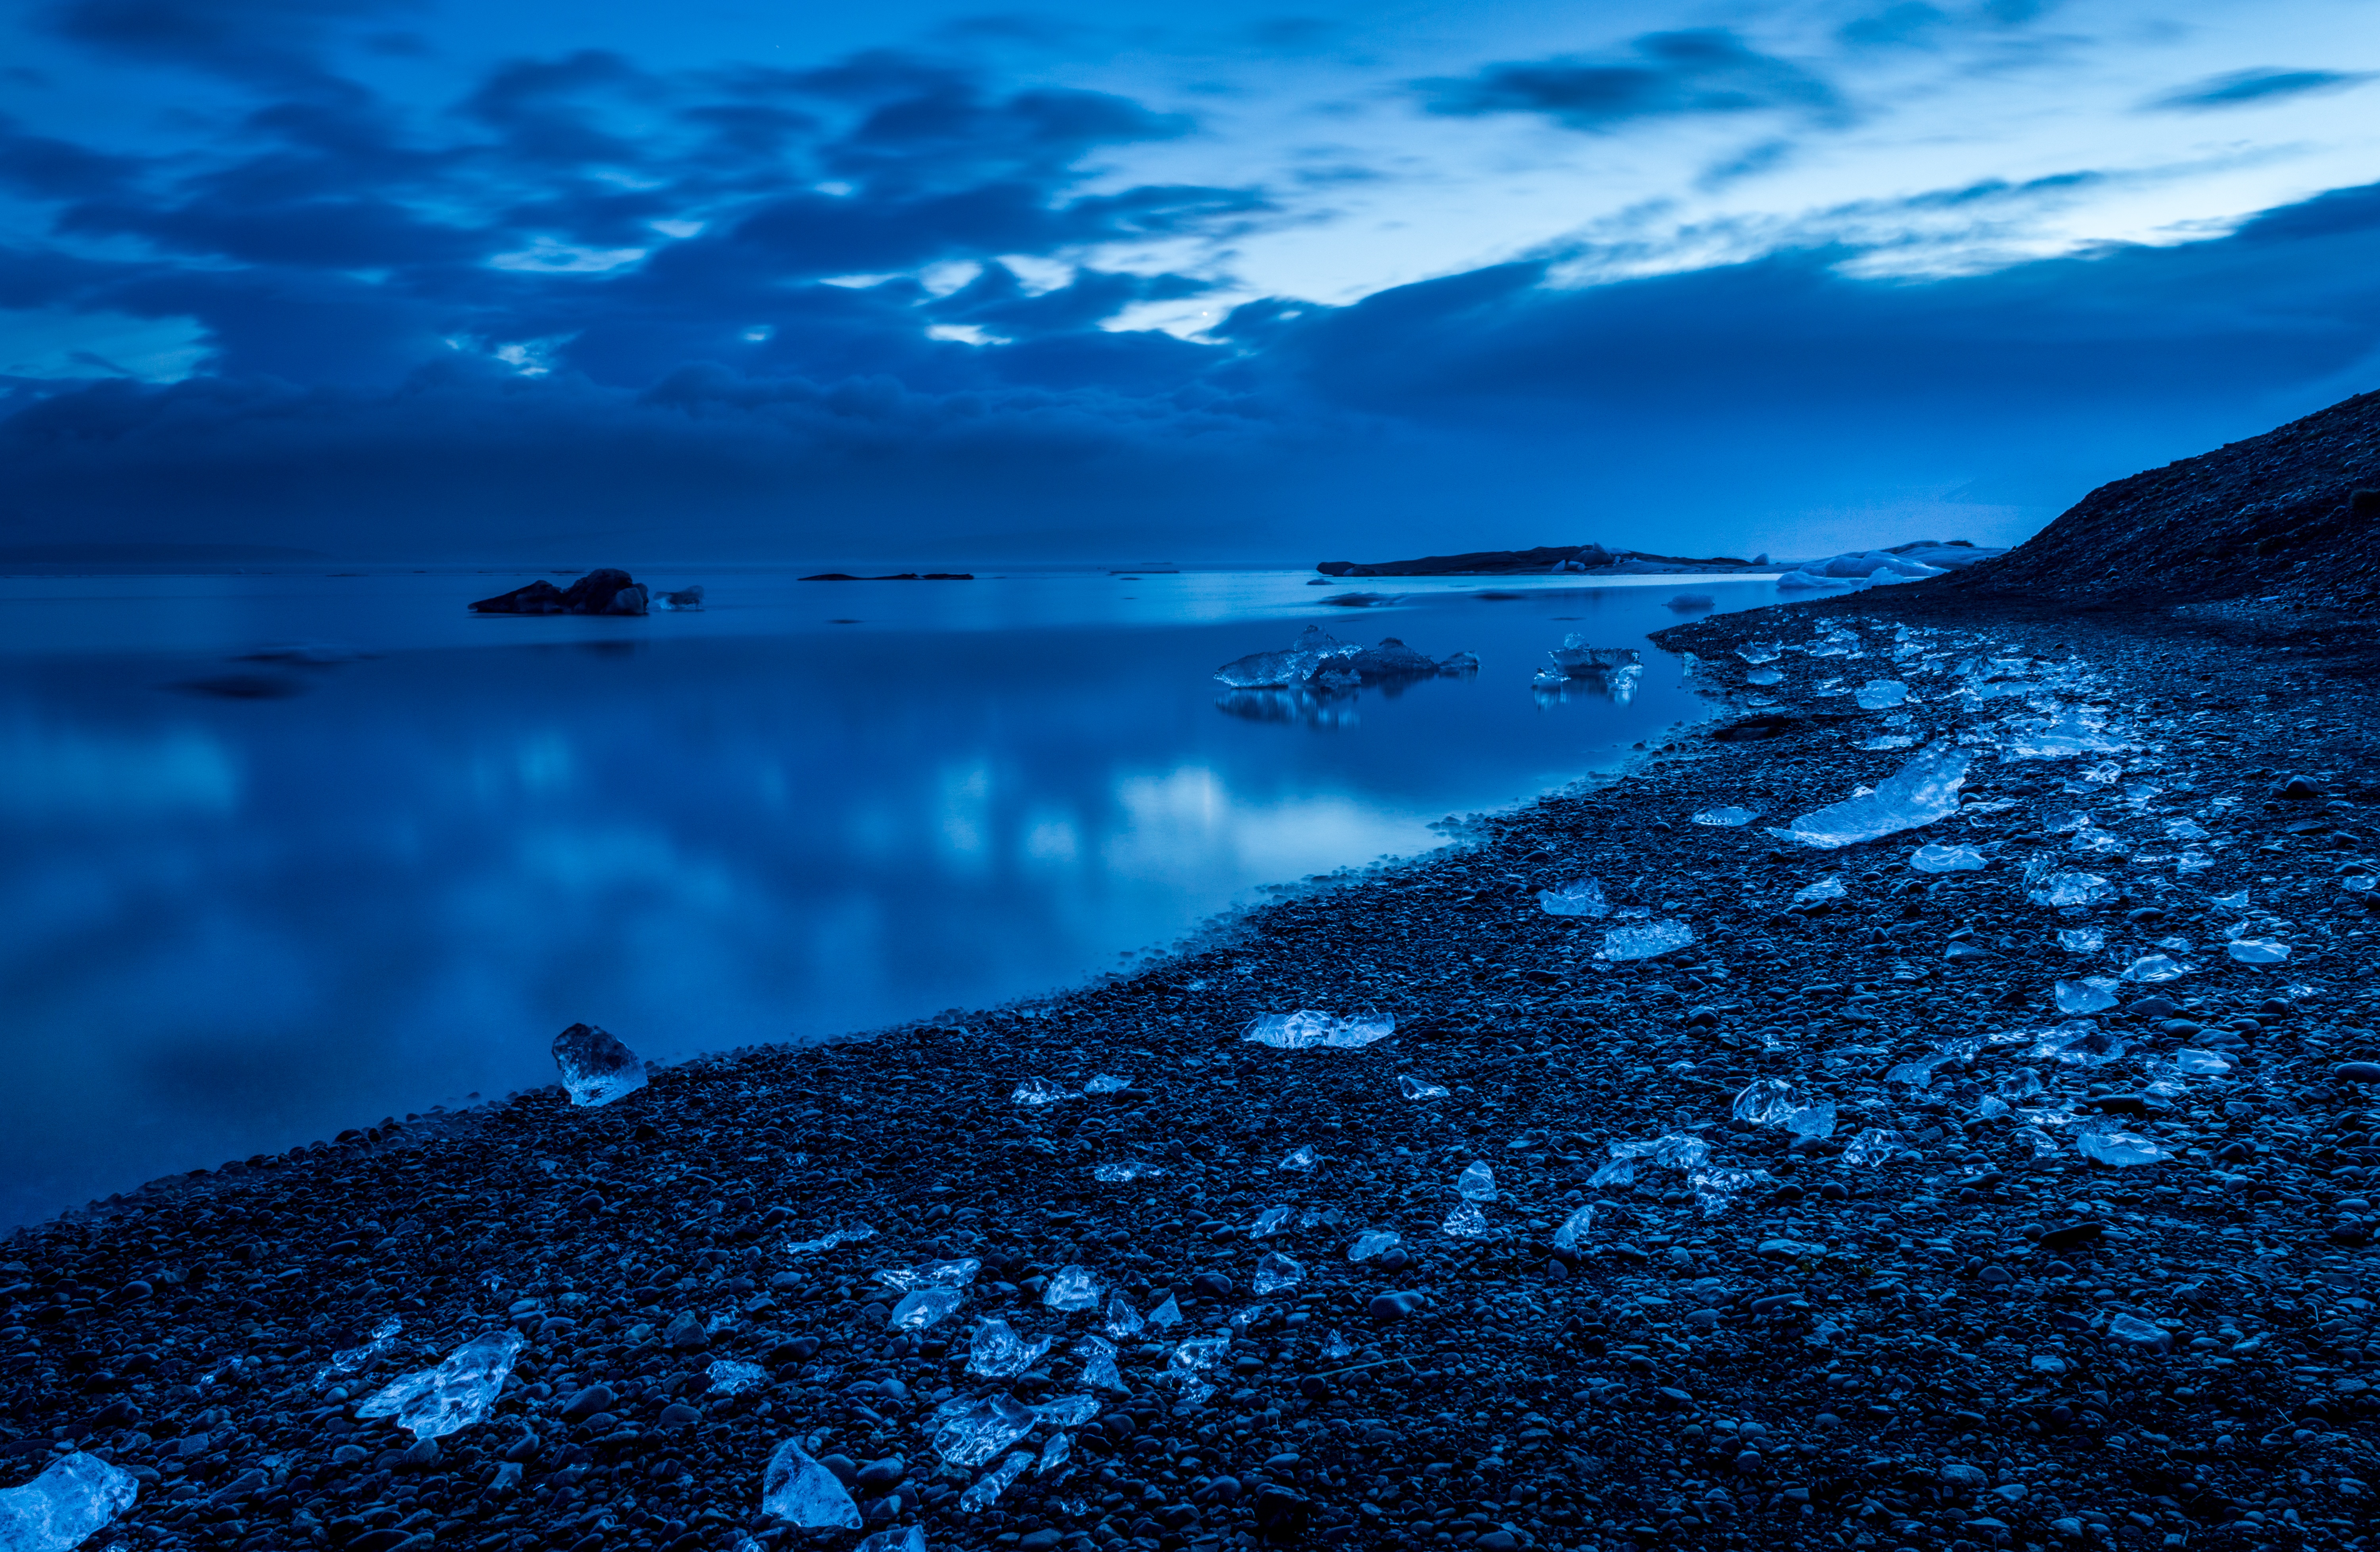
beach, sea, coast, water, nature, ocean, horizon, mountain, cloud, sky, sunrise, sunset, sunlight, morning, shore, lake, dawn, mountain range, dusk, reflection, blue, loch, mountainous landforms, computer wallpaper